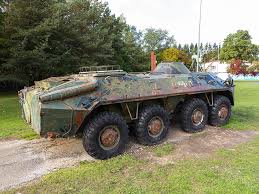
Label: BTR-70